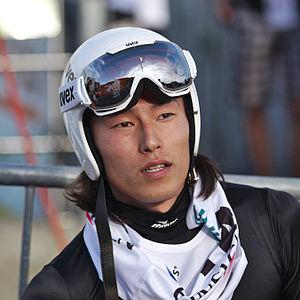
Kenshiro Ito est un sauteur à ski japonais, né le 8 janvier 1990.